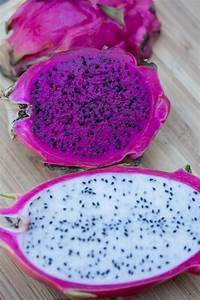
Label: Dragonfruit